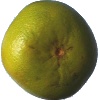
Label: pomelo_sweetie